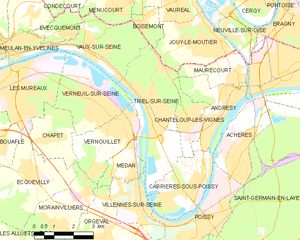
Carte des communes françaises Triel-sur-Seine